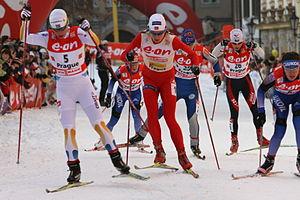
Astrid Uhrenholdt Jacobsen, née le 22 janvier 1987 à Trondheim, est une fondeuse norvégienne. Championne du monde lors de sa première participation à un mondial, lors des mondiaux de Sapporo en 2007, elle remporte deux autres titres mondiaux avec le relais norvégien, en 2015 et 2017. Elle remporte également six autres médailles mondiales : deux autres médailles de bronze en 2007 sur le sprint par équipes et le relais, le bronze du sprint par équipes en 2011, l'argent du skiathlon en 2015 et le bronze du dix kilomètres classique et du trente kilomètres de l'édition de 2017 et l'argent du relais en 2019. Elle compte quatre victoires individuelles en Coupe du monde, dont trois obtenues lors de la saison 2007-2008 où elle termine deuxième du classement général derrière la Finlandaise Virpi Kuitunen. Elle compte également à son palmarès une deuxième place du Tour de ski 2013-2014.
Le ski de fond est un sport d'hiver de la famille du ski nordique, populaire notamment en Europe du Nord, au Canada, en Russie et plus largement l'ensemble de l'Europe de l'Est ou l'Alaska, qui se pratique sur des domaines enneigés et damés. Il a inspiré d'autres disciplines telles que le saut à ski, le combiné nordique et le biathlon.